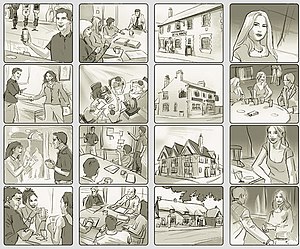
Storyboard
Eksempel på et Storyboard.
Et storyboard er det billedmateriale, som en instruktør og en storyboarder + evt. en kameramand laver sammen, for at have en visuel repræsentation af hvordan den færdige film skal se ud. Storyboardet beskriver hver ny kameraindstilling, og giver et overblik over hvilke vinkler af de givne rum det er nødvendigt at visualisere og hvilke skuespillere det er nødvendigt at have tilstede samtidigt på sættet.